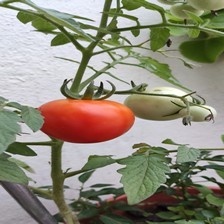
Label: tomato